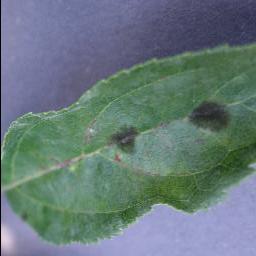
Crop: apple
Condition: scab